Deep Throat in Tokyo

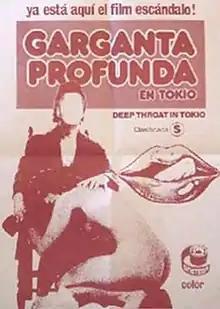
Theatrical poster for the Spanish-language release of "Deep Throat in Tokyo" (1975)

is a 1975 Japanese "pink film" directed by Kan Mukai. It has a reputation as being the prolific director's "most notorious feature" and best known film.